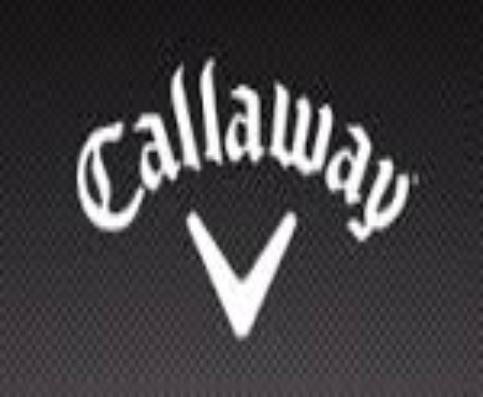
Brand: Callaway
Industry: Sports